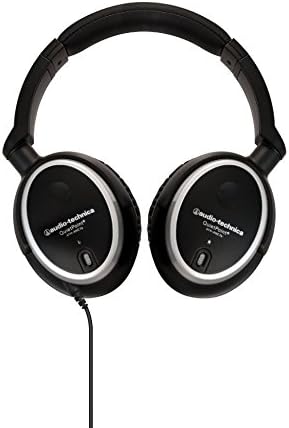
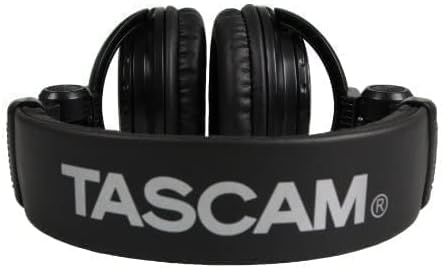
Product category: headphones
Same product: no